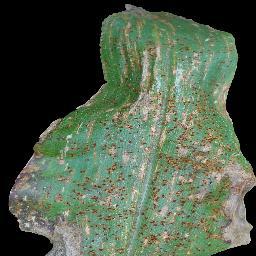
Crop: corn
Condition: (maize)_common_rust